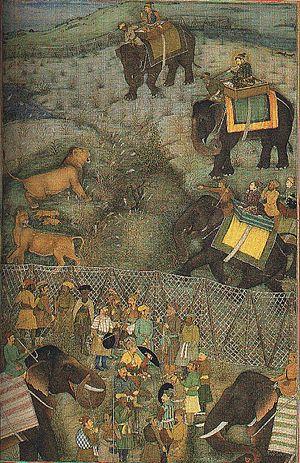
Shahab-ud-din Muhammad Khurram, plus connu sous son nom de règne Shâh Jahân, né le 5 janvier 1592 à Lahore et mort le 22 janvier 1666 au Fort d'Agra à Agra, est le cinquième empereur moghol. Son règne s'étend du 19 janvier 1628 au 31 juillet 1658.